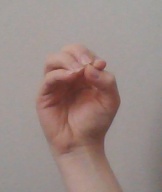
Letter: ha